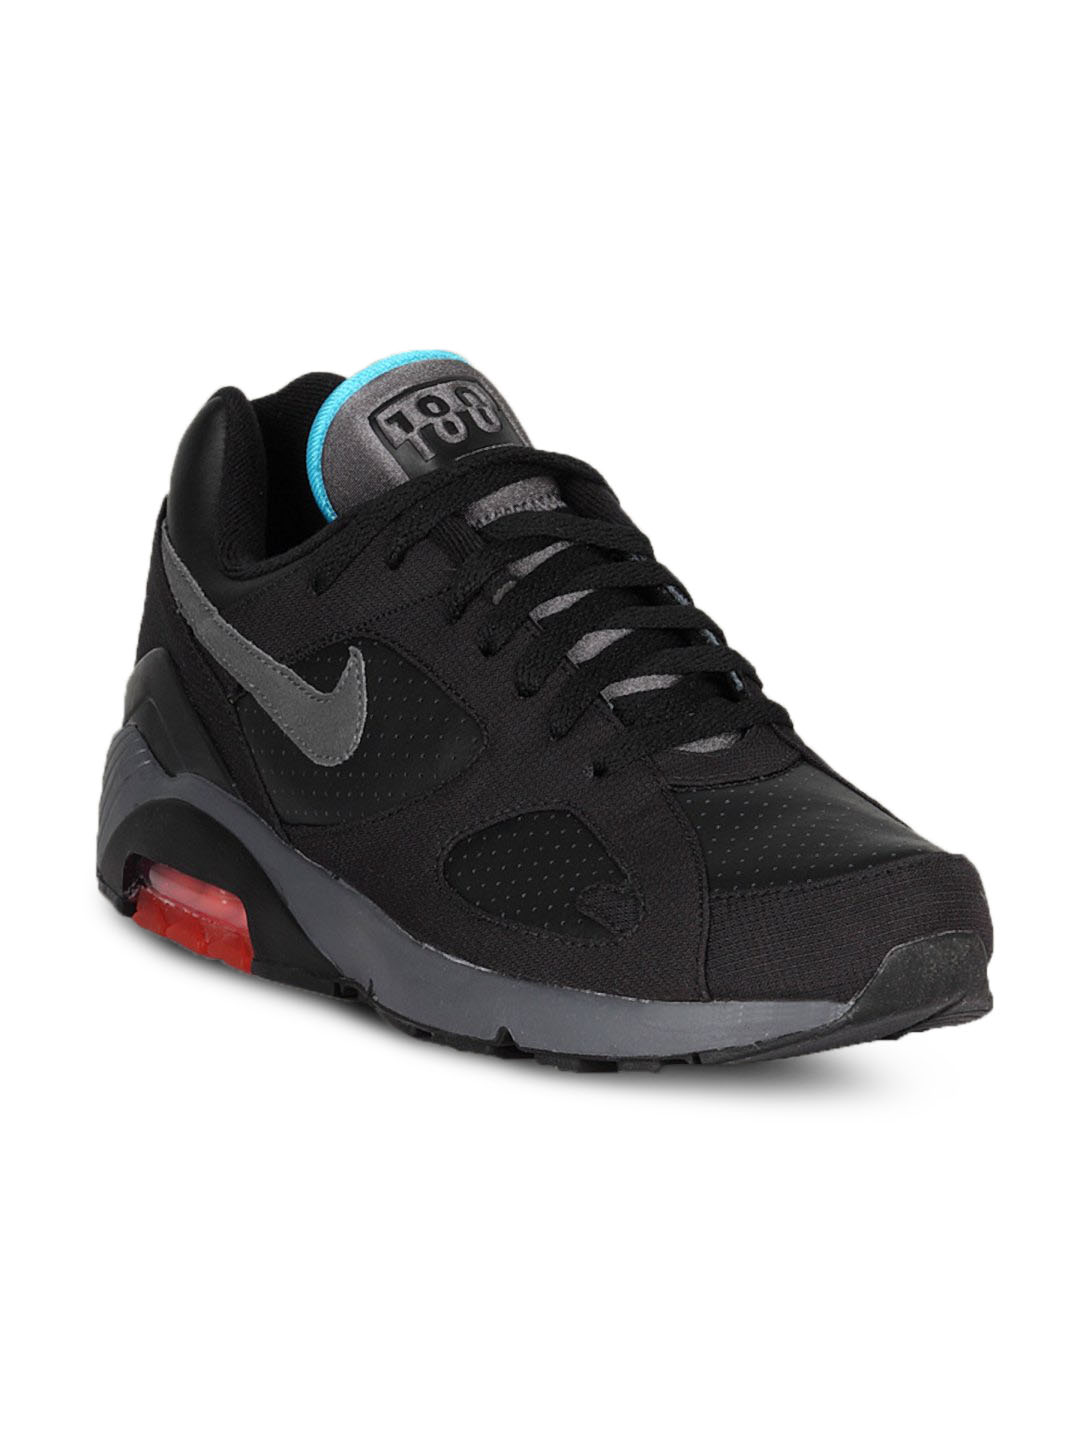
Nike Men's Air 180 Black Grey Shoe
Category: Footwear / Shoes / Casual Shoes
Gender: Men
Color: Black
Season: Summer 2011
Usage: Casual